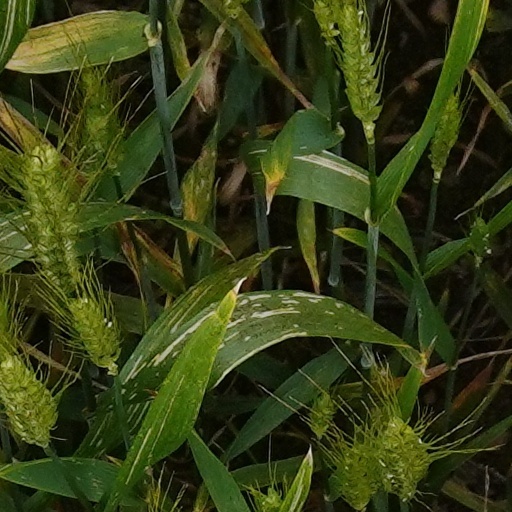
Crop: wheat